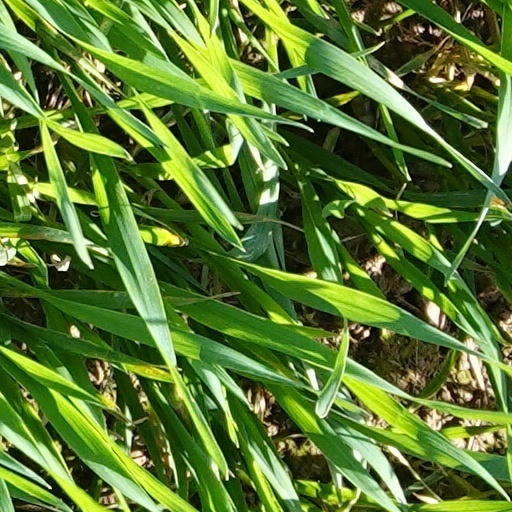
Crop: wheat